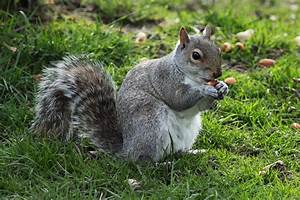
Label: squirrel